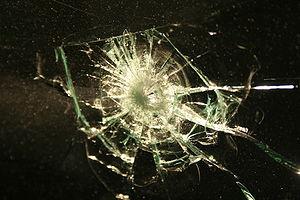
Le verre feuilleté, ou verre laminé, est constitué d'au moins deux feuilles de verre séparées par des films intercalaires généralement de nature plastique. Il est notamment utilisé pour les pare-brises des voitures. Il fait partie des verres de sécurité. Le verre feuilleté pour bâtiment fait l'objet de la série de norme NF EN ISO 12543.